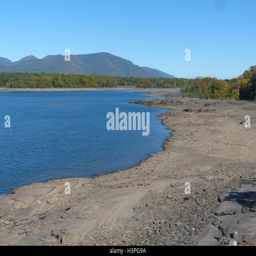
water reservoir lake with % capacity due to drought .